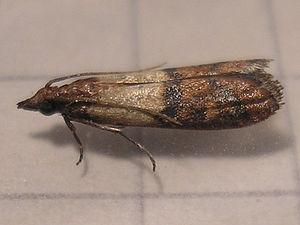
Les réserves de céréales constituent un élément vital pour la survie des groupes humains. Apparue aux environs de la révolution néolithique, la maîtrise du stockage des céréales est essentielle dans l'organisation de la plupart des sociétés car elle est impliquée dans trois activités humaines majeures :
La Teigne des fruits secs ou Pyrale indienne des fruits secs, Plodia interpunctella, est un insecte lépidoptère, une espèce de mites alimentaires appartenant à la famille des Pyralidae.